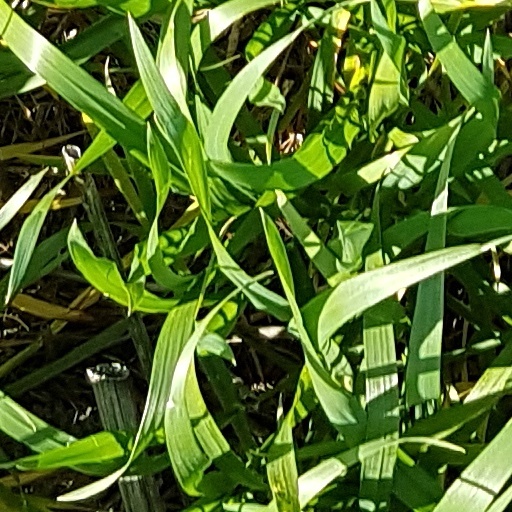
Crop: wheat